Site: brandenburg
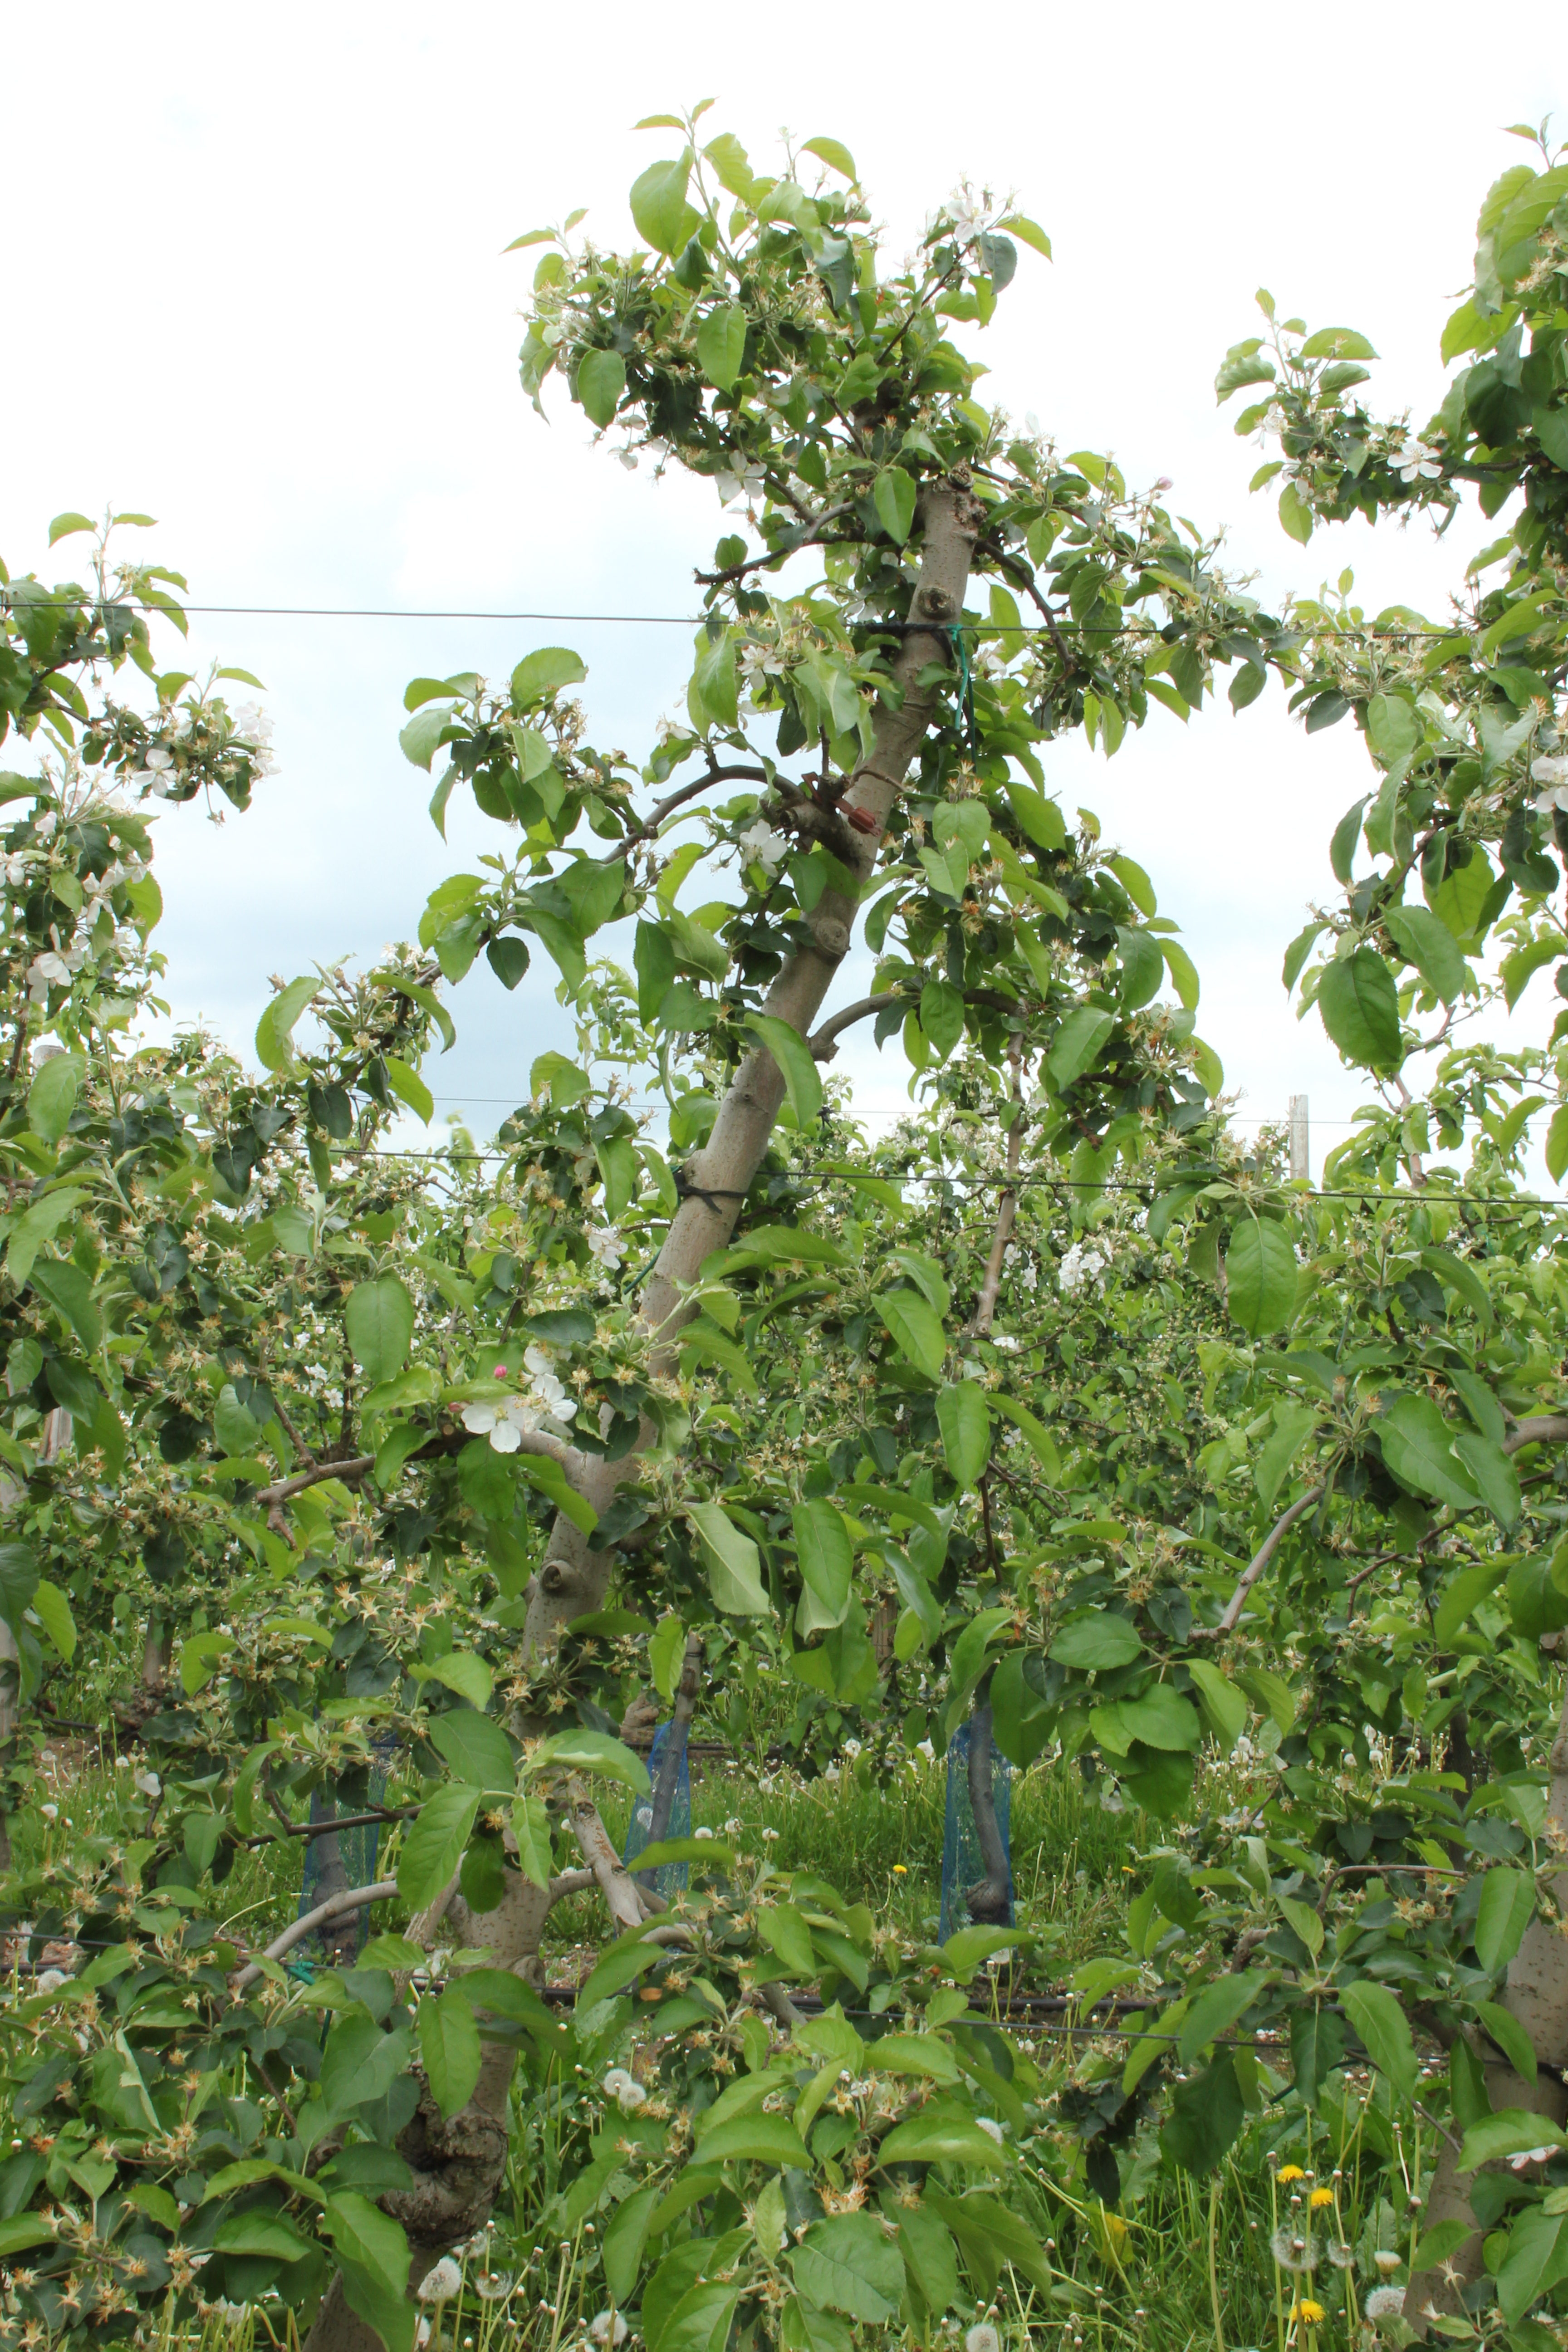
Growth stage (BBCH 67): Flowering